Chrissie Watts

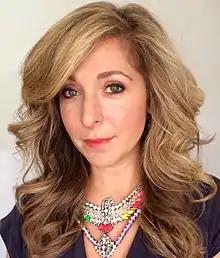
Tracy-Ann Oberman ("pictured") was praised for her portrayal of Chrissie.

As the wife of Den Watts, one of British soap's biggest figures, Chrissie was a high-profile character, with the turns in her storylines regularly splashed across the tabloid papers, becoming, in the words of reporter Katherine Hassell, "a national TV heroine after she arrived in Albert Square in 2004 as the wife of the resurrected Dirty Den". The character's tough and steely persona was widely cited by TV critics, such as Imogen Ridgway of "The Evening Standard", who felt Chrissie to be the "dominant female character" in the show, maintaining an increasingly threatened "EastEnders" tradition of the independent, forceful female figure: "For a soap originally underpinned by dominant female characters, it seems odd that Chrissie Watts is apparently the only strong woman left in Walford".